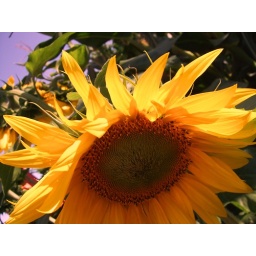
One can never take too many sunflower shots. This beauty was glorious in sinking golden sunlight.